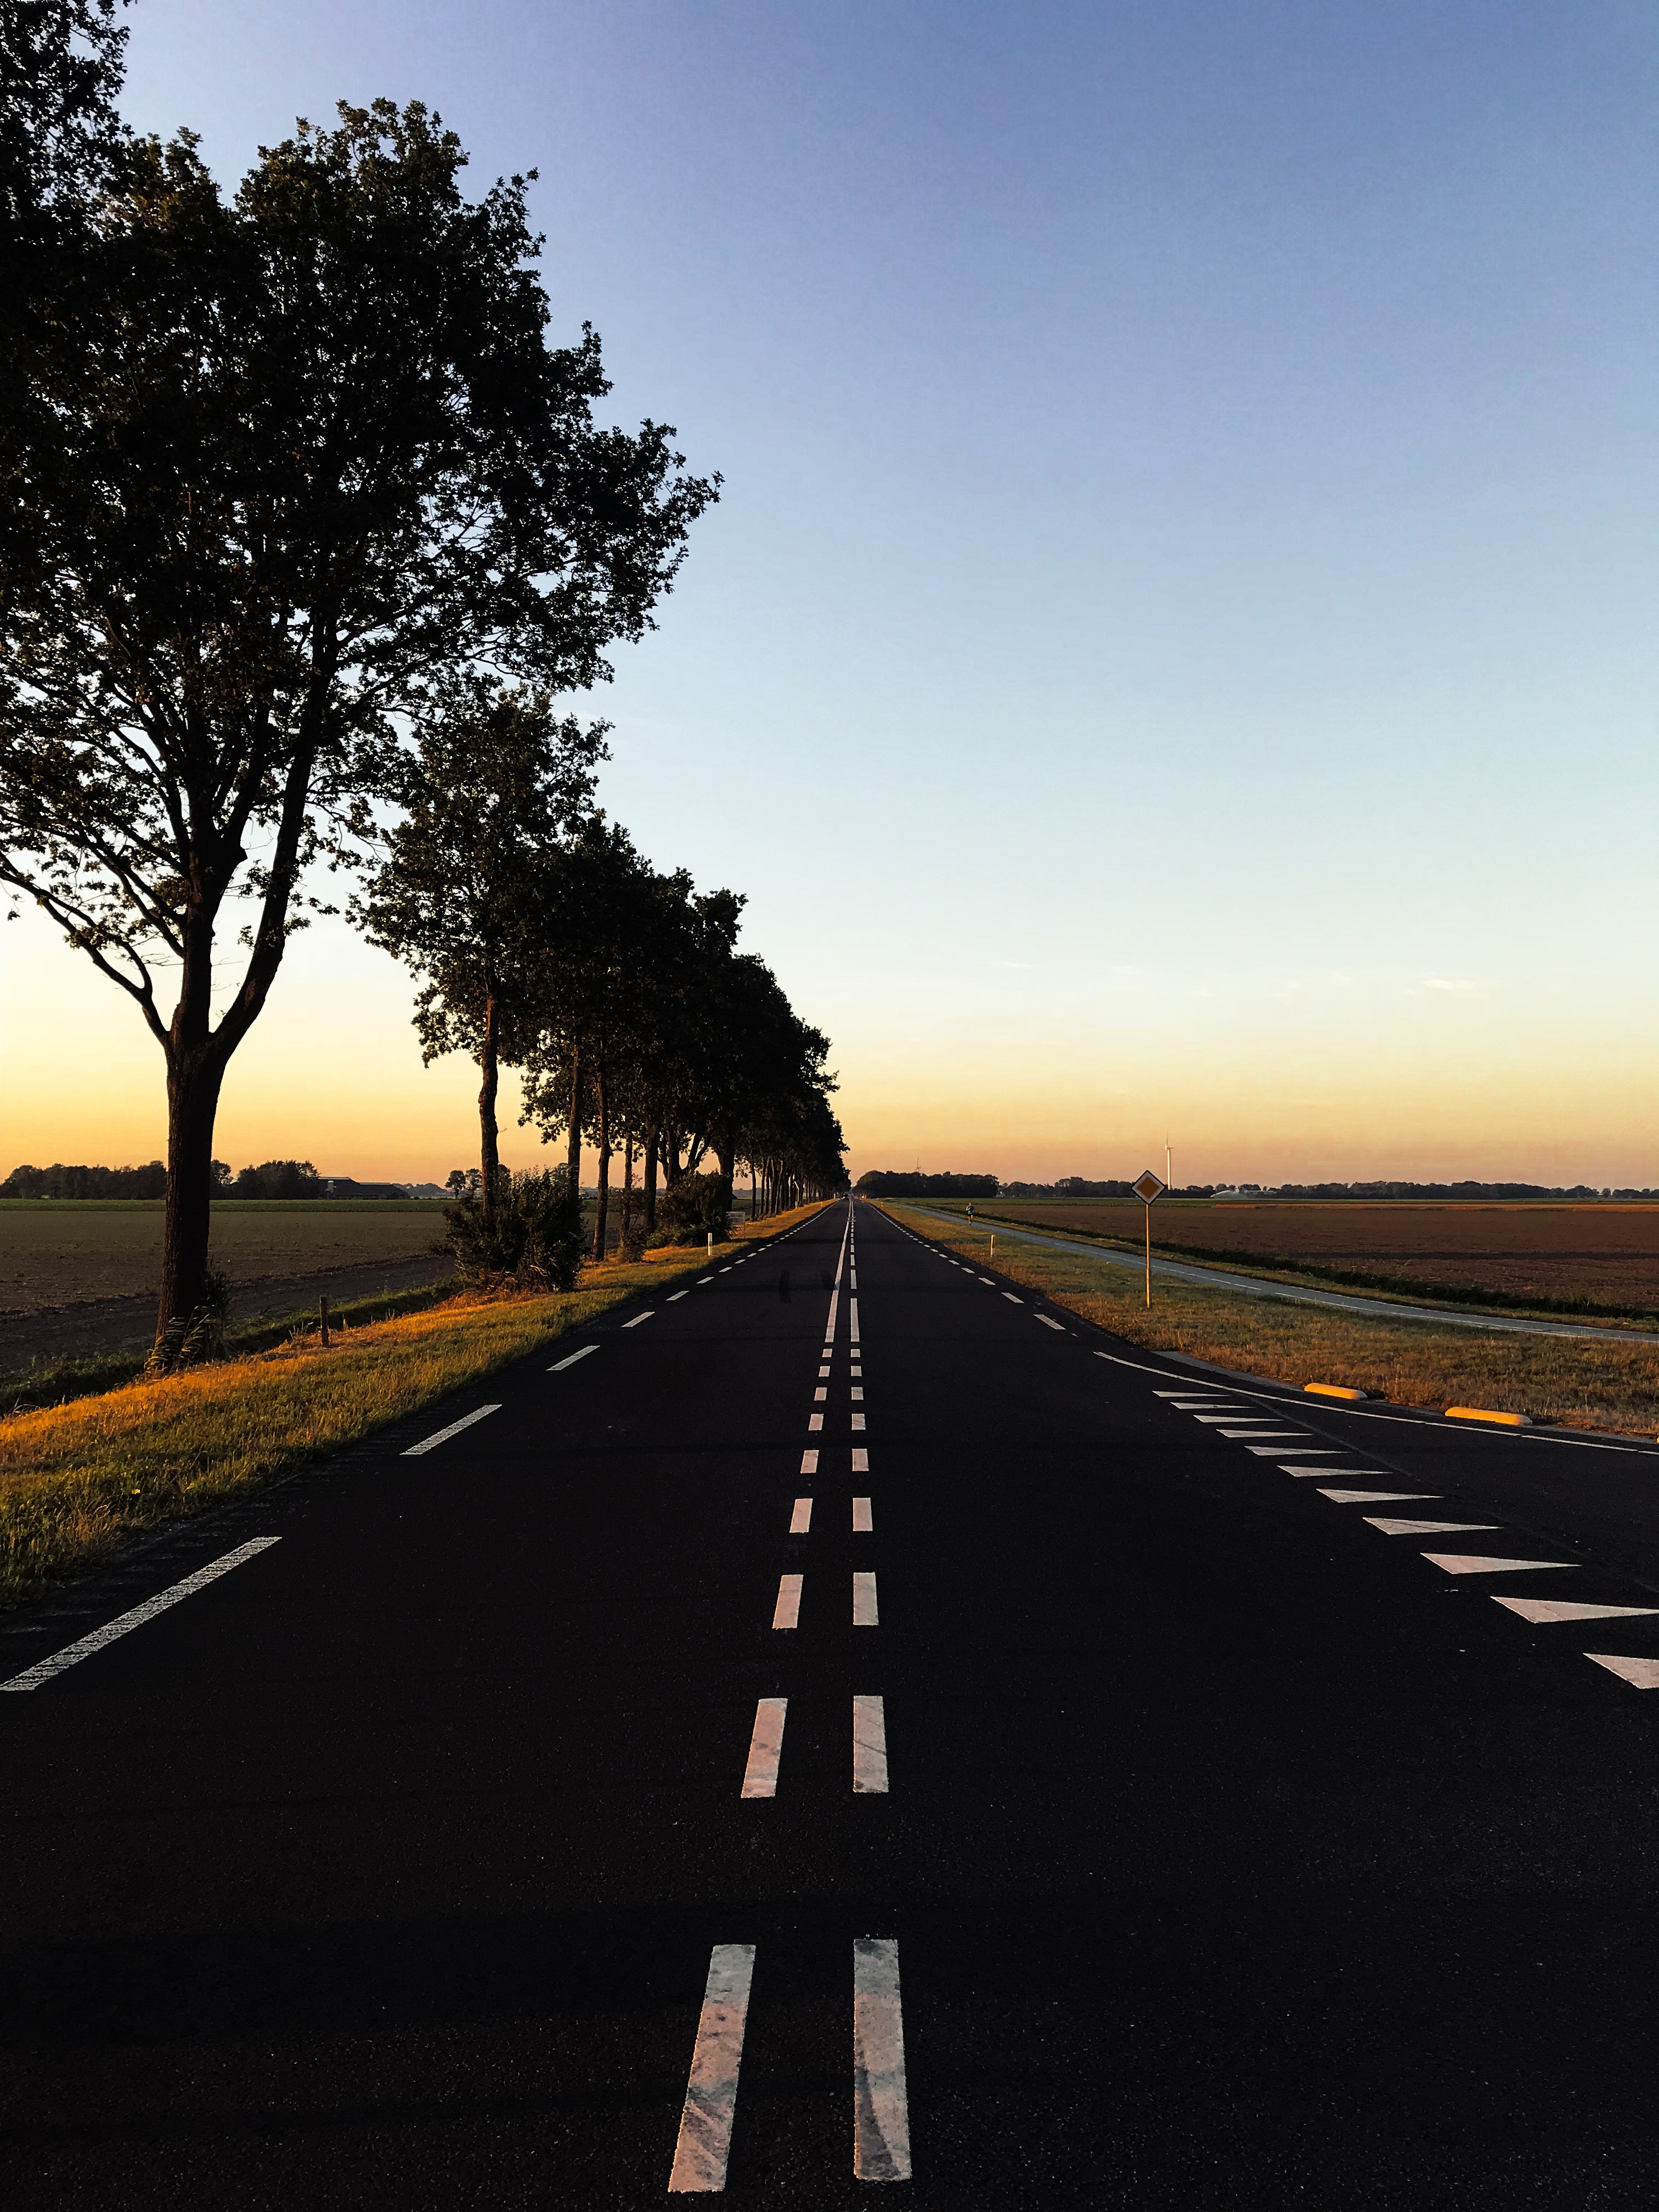
sky, road, natural landscape, horizon, tree, asphalt, morning, sunset, lane, evening, road surface, infrastructure, sunrise, woody plant, dusk, cloud, landscape, thoroughfare, line, rural area, highway, sunlight, calm, plant, plain, shadow, dawn, nonbuilding structure